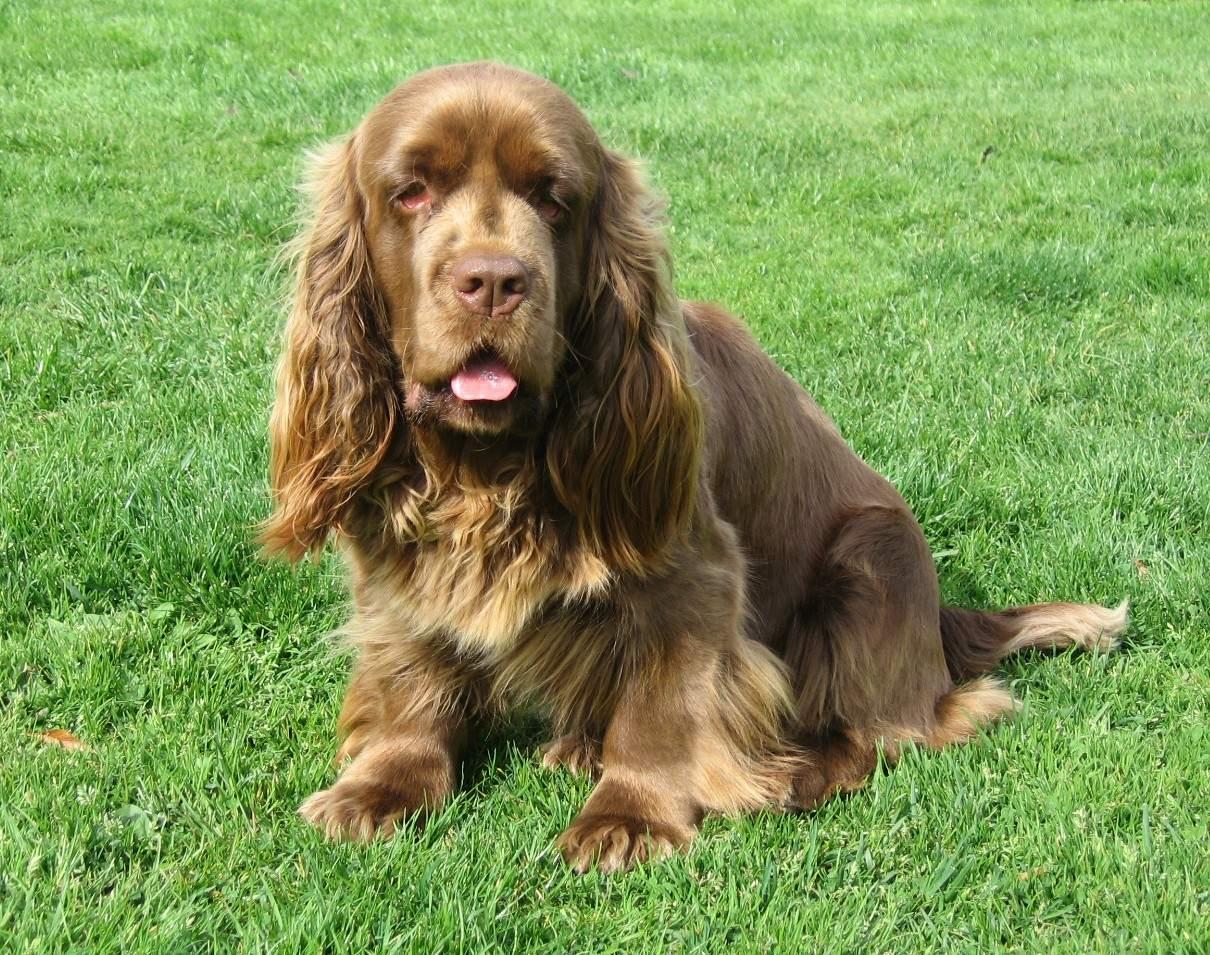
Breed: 217-n000034-Sussex_spaniel